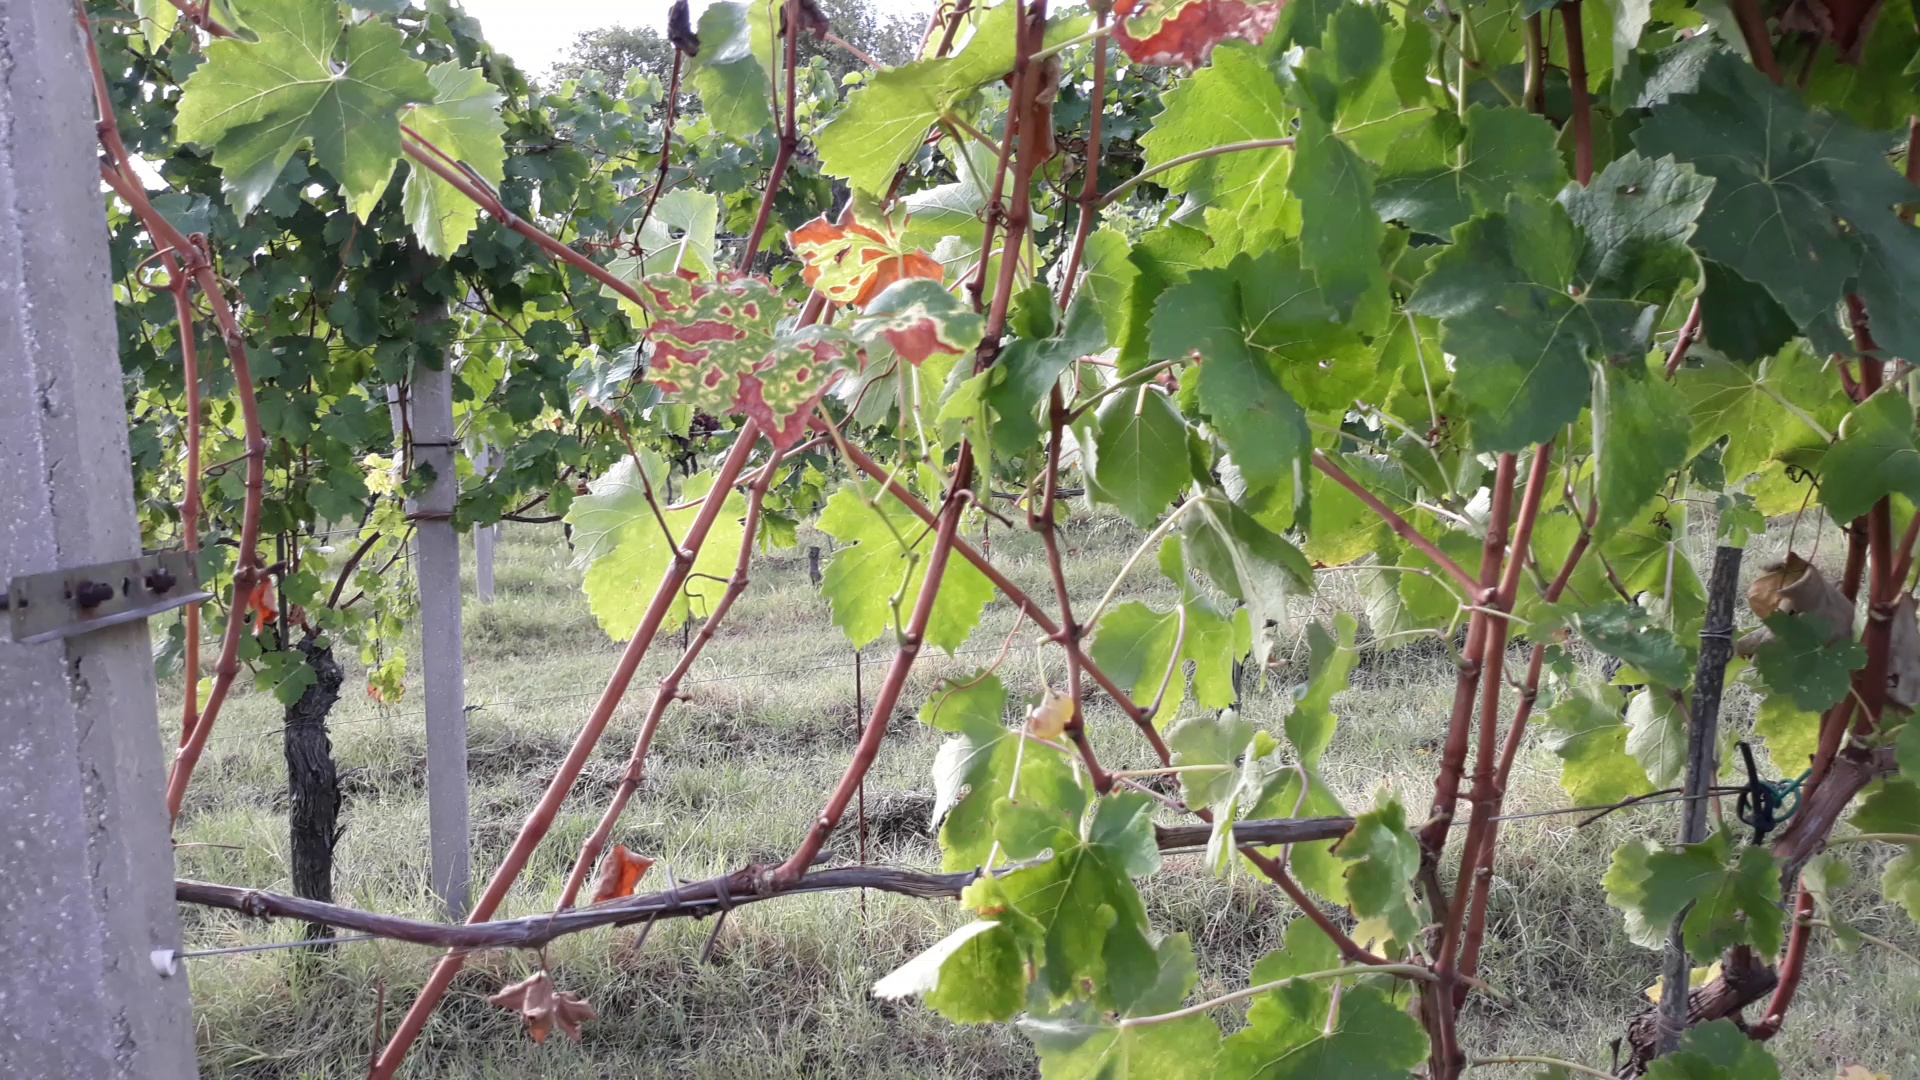
Label: esca